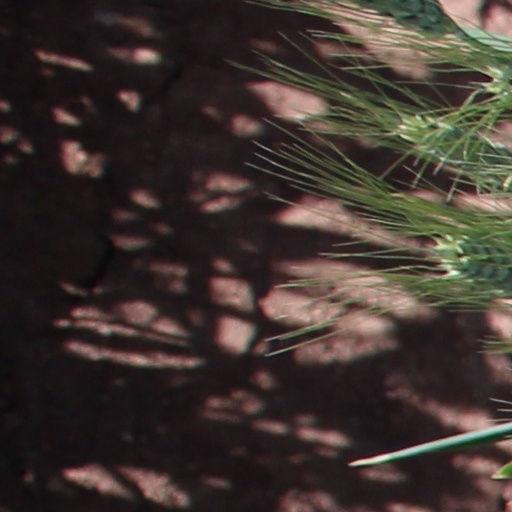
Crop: wheat